Abdullah al-Dahdouh

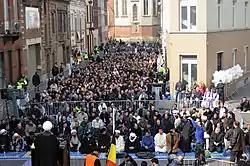
Sheikh Abdullah Dahdouh funeral

Al-Dahdouh was murdered in an unprovoked attack by a Moroccan Sunni in the Islamic Center of Imam Reza in Brussels, Belgium on 13 March 2012.